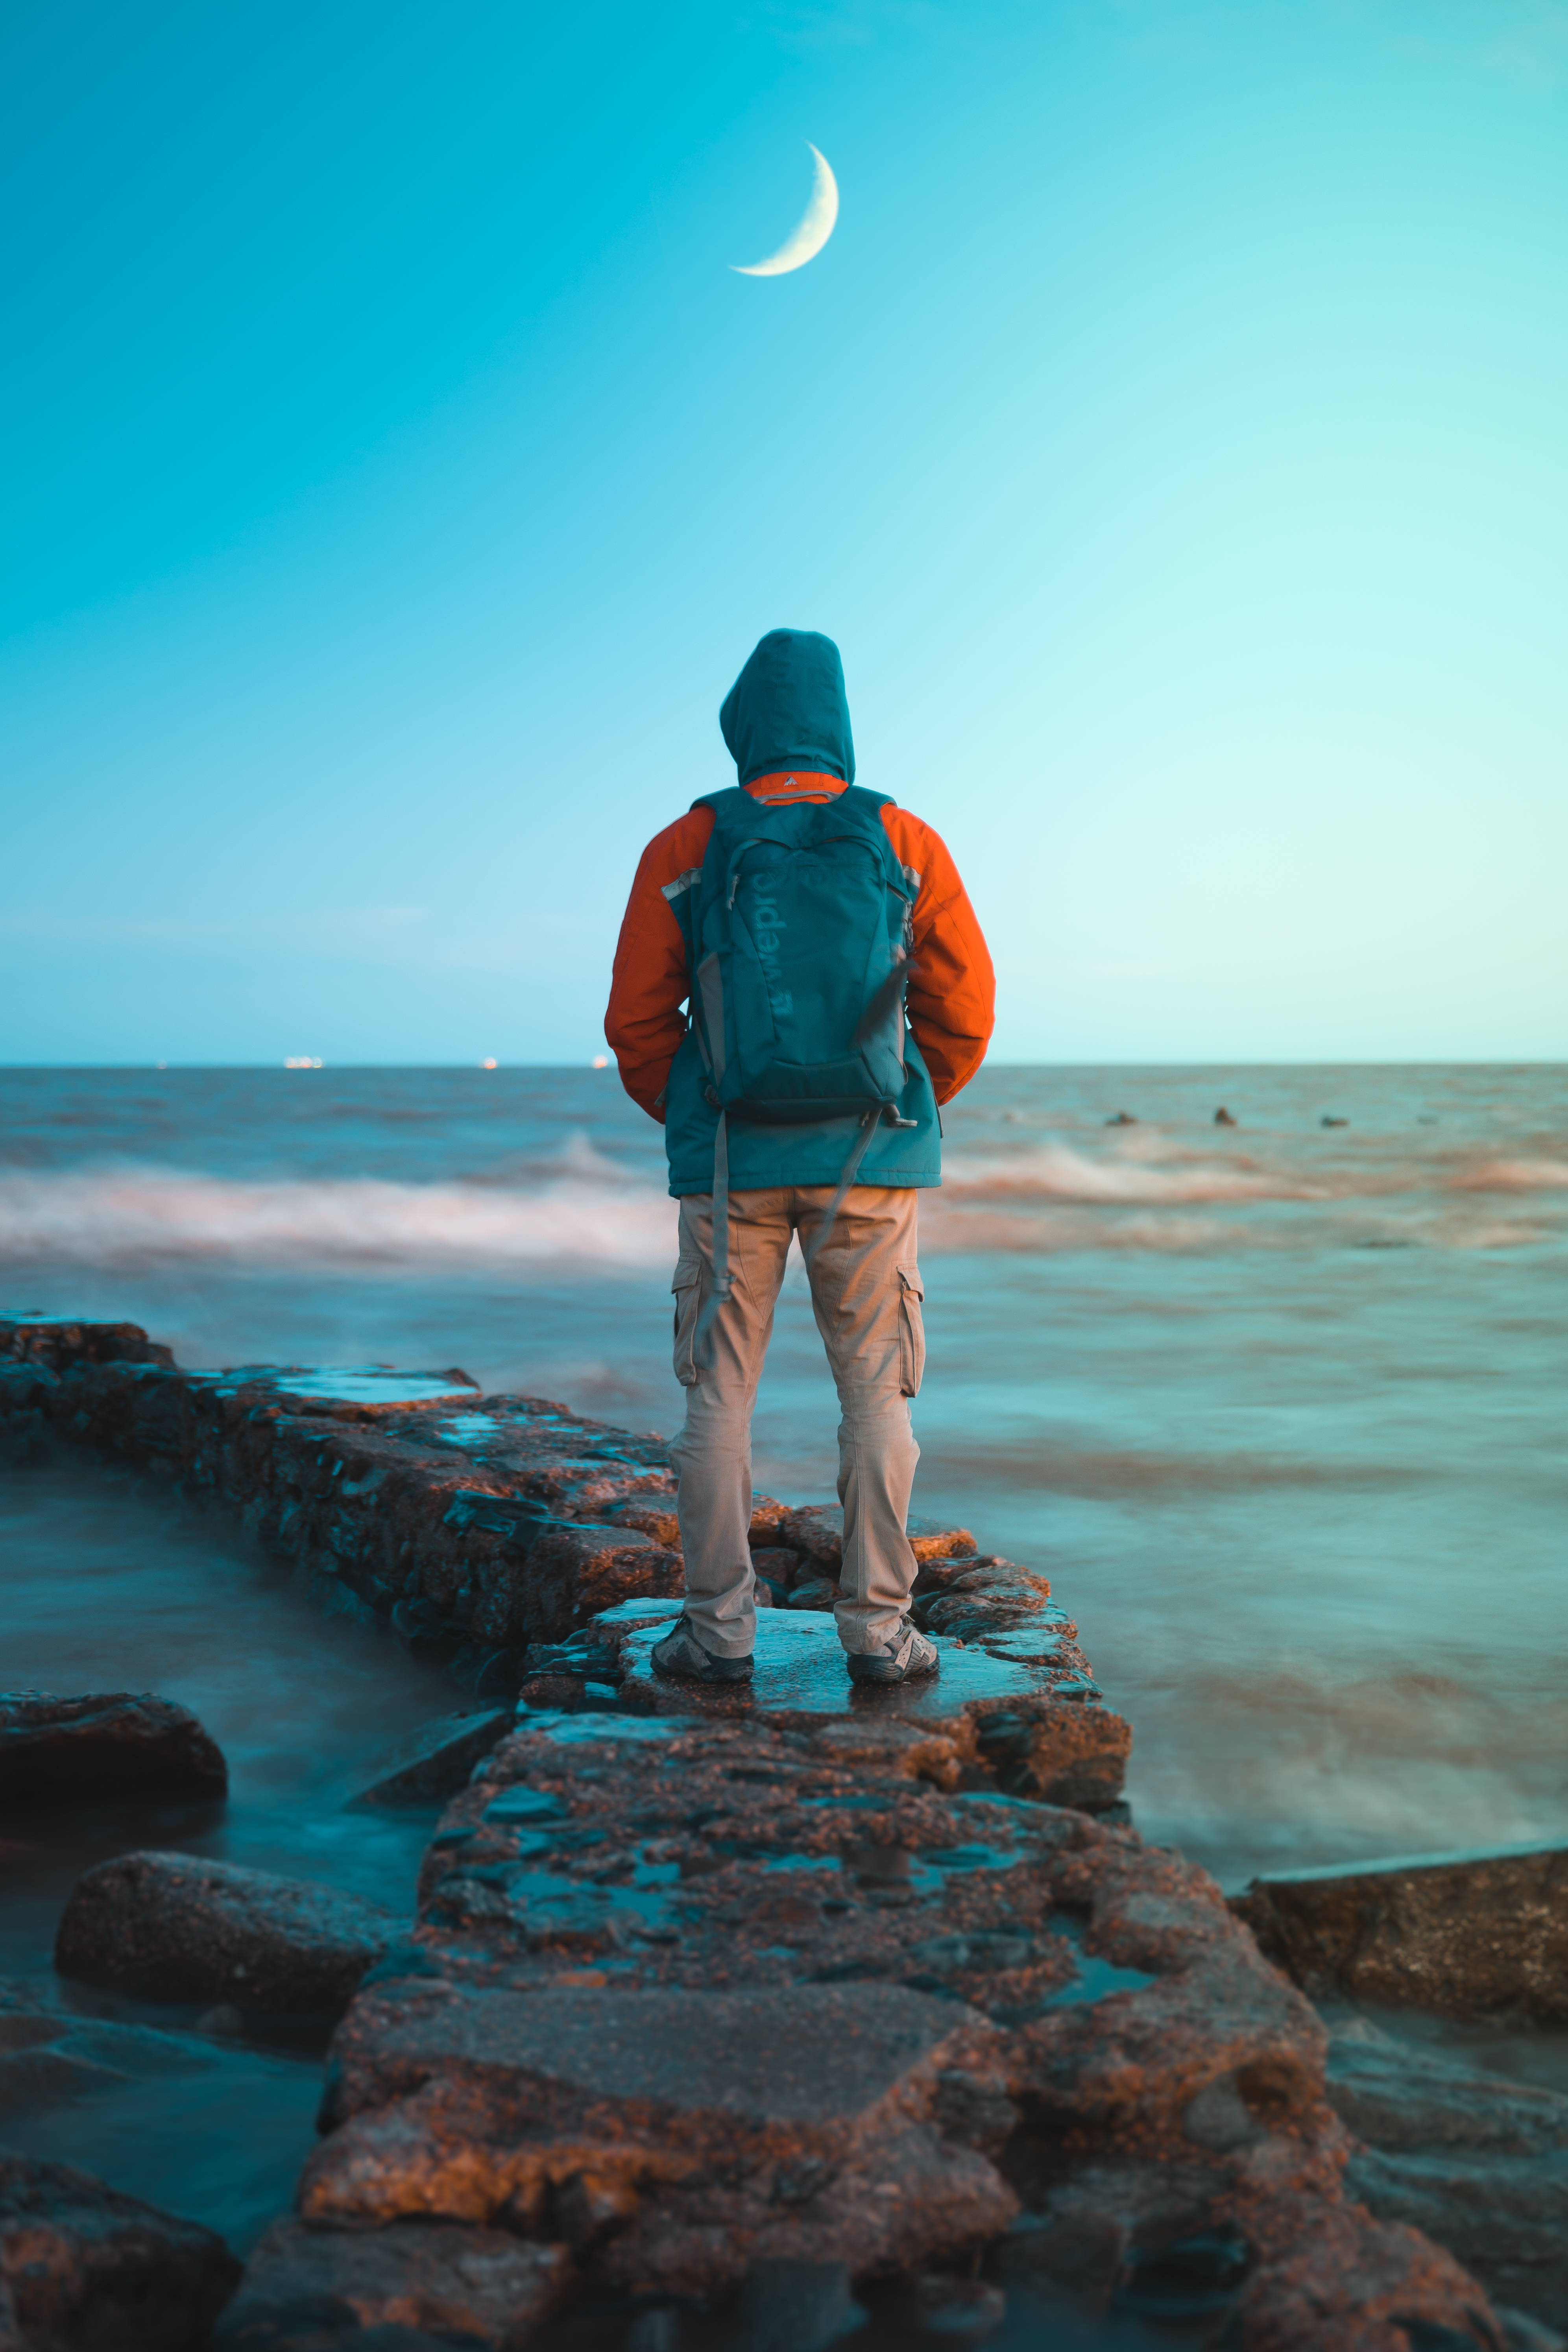
man, ocean, coast, moon, hombre, oceano, beach, playa, luna, costa, sunset, atardecer, sea, sky, body of water, water, vacation, shore, horizon, fun, sand, rock, cloud, wave, tourism, calm, girl